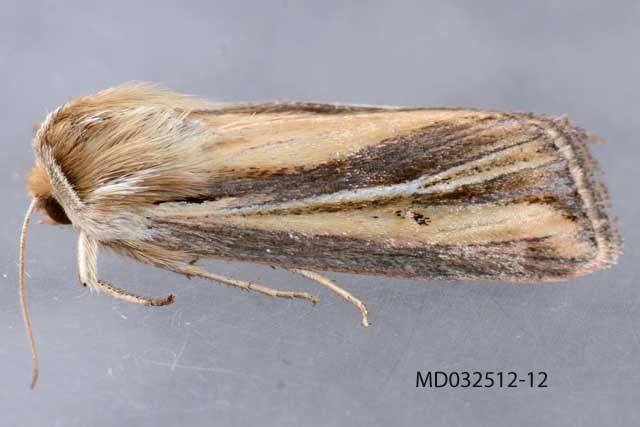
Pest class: wheathead_armyworm_Dargida_diffusa